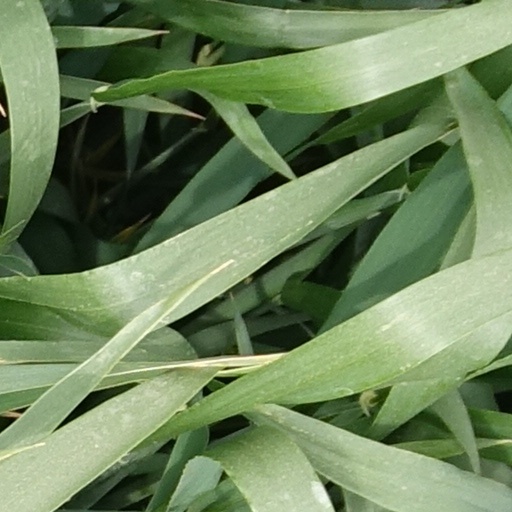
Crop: wheat